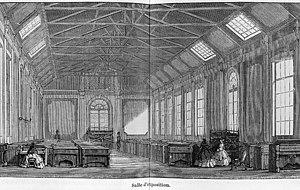
Manufacture des Orgues Alexandre, Ivry sur Seine, salon d'exposition
Alexandre Père et Fils était ancien facteur français d’harmoniums. La manufacture faisait partie des grands noms de la facture française d’harmoniums, avec Debain ou Mustel.